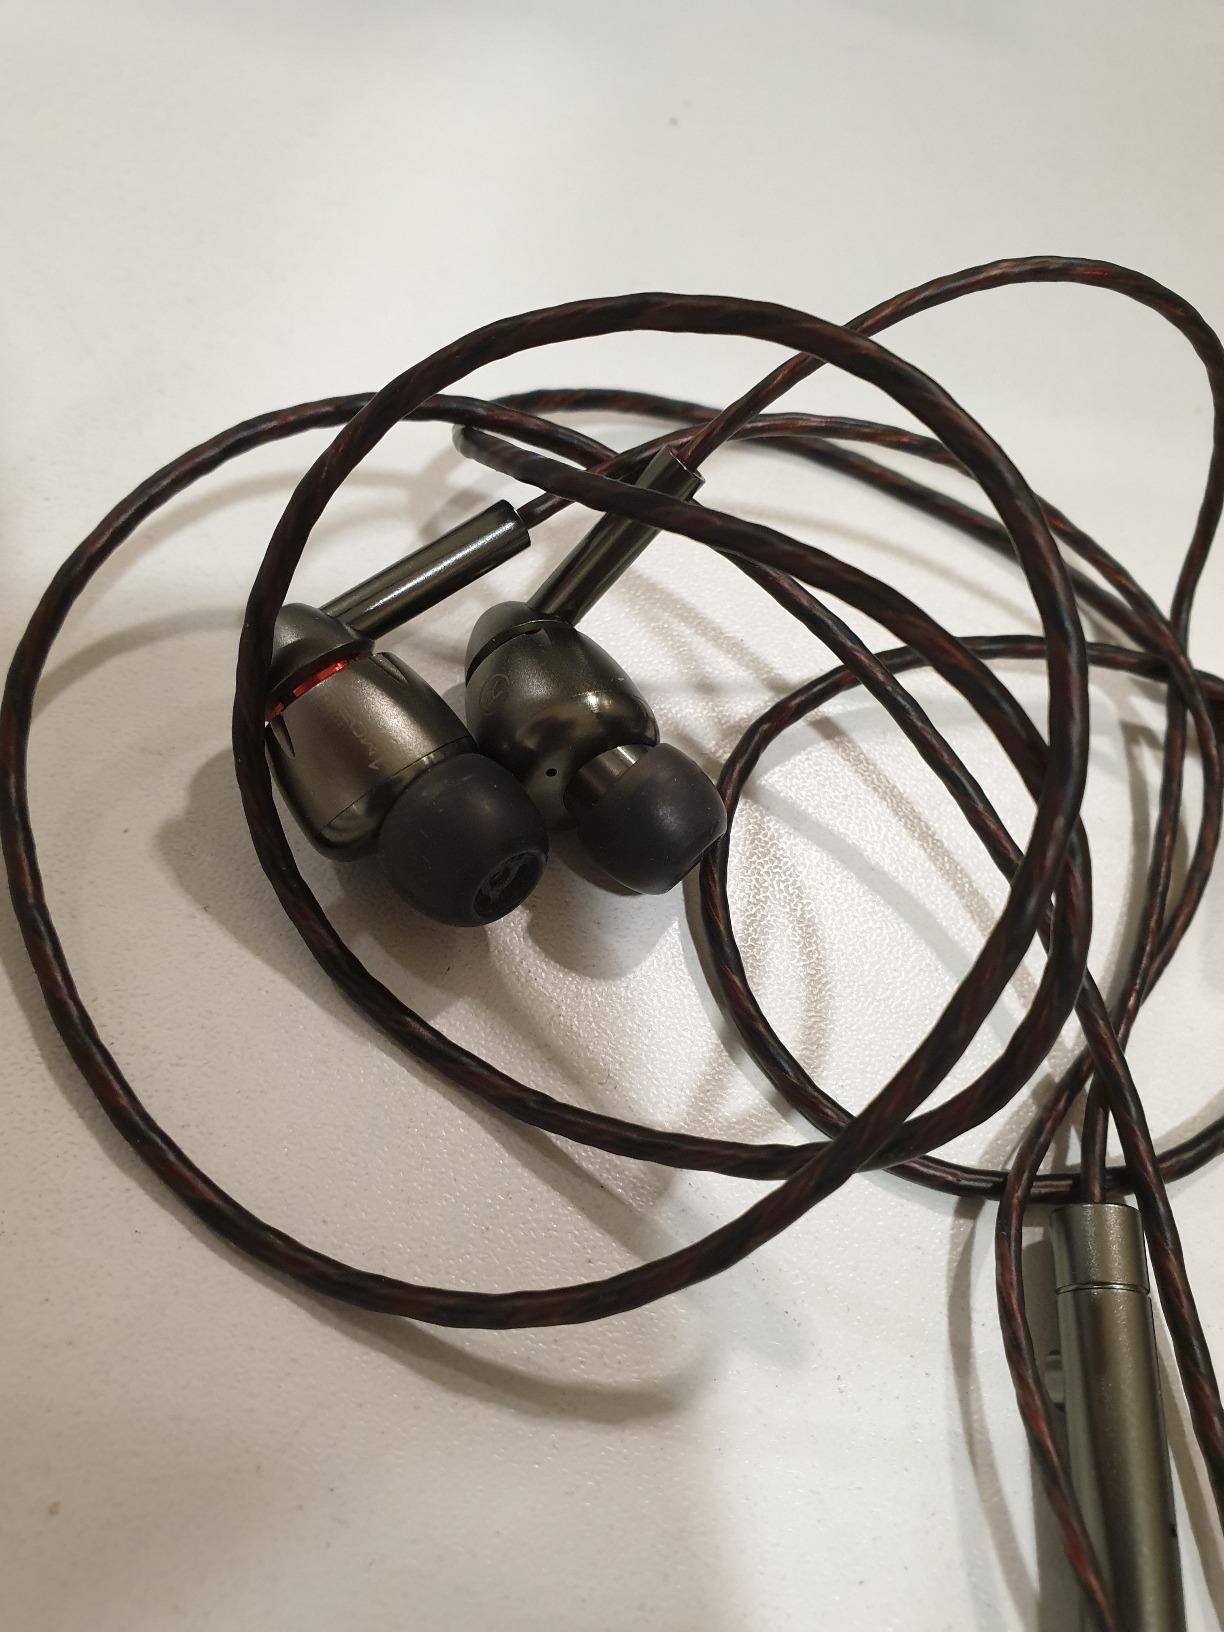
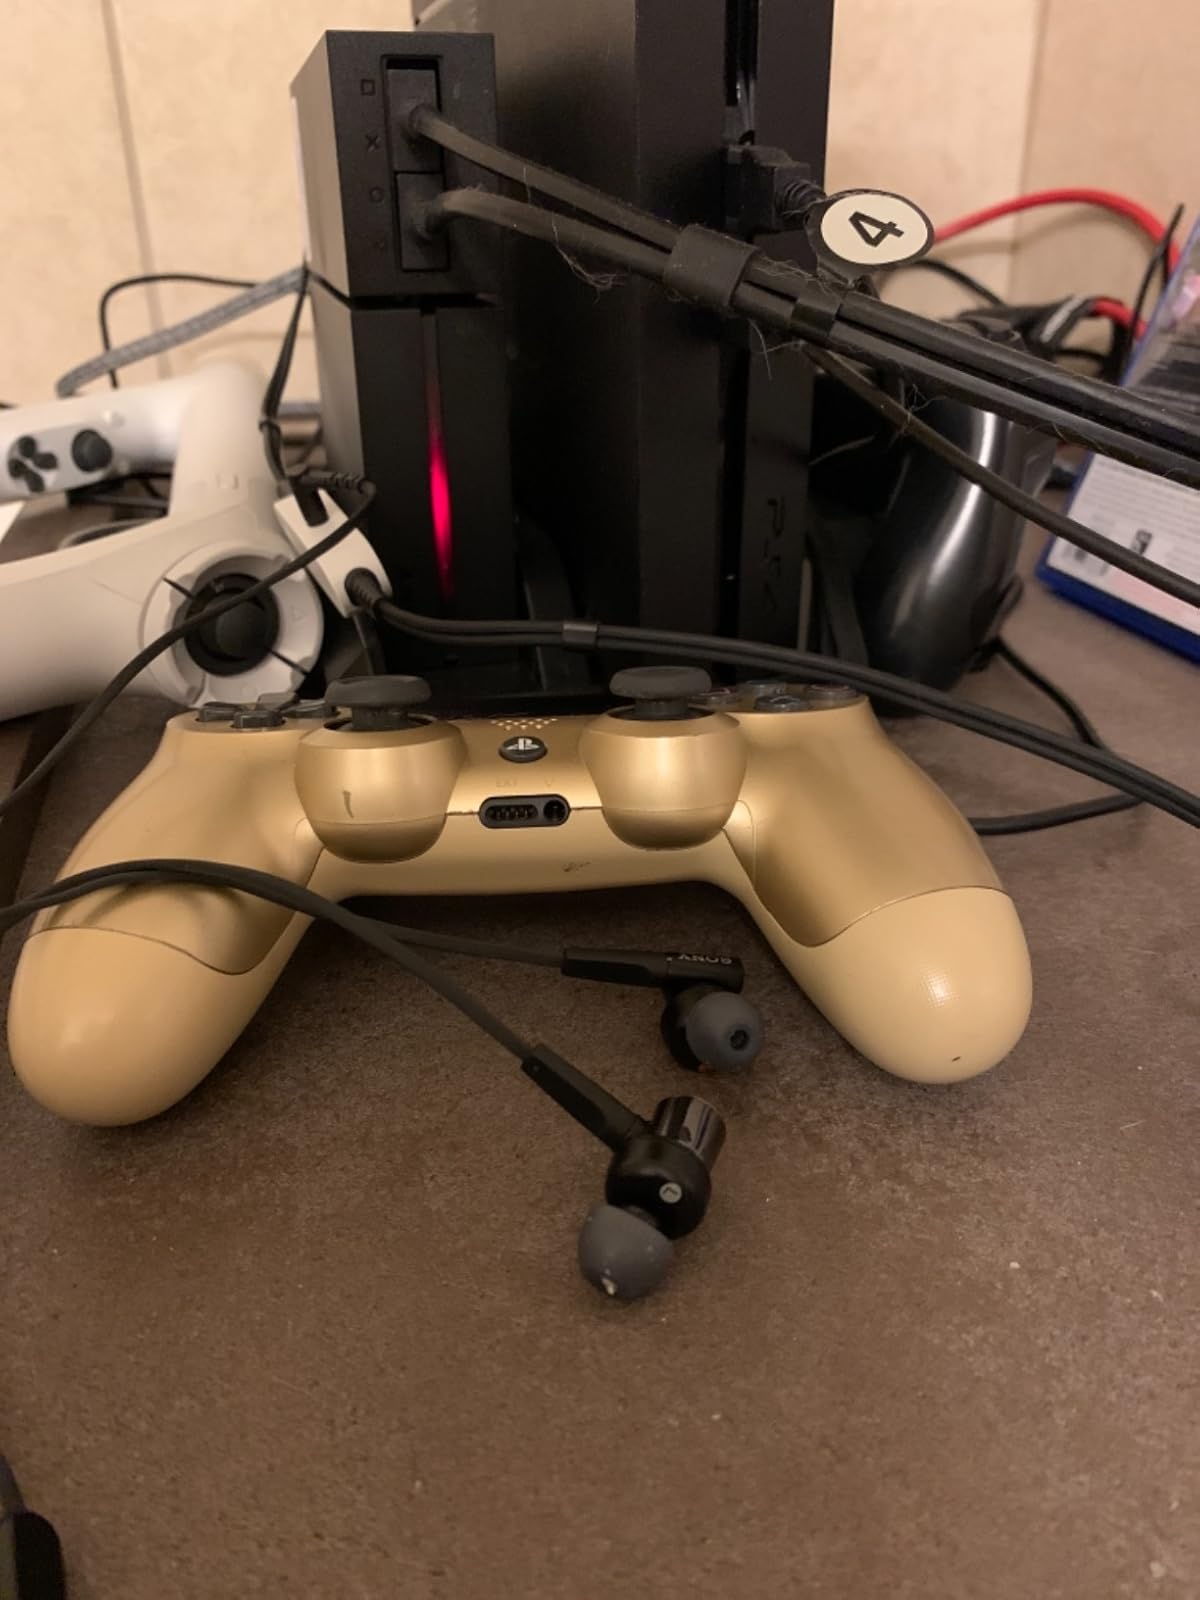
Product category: headphones
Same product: no